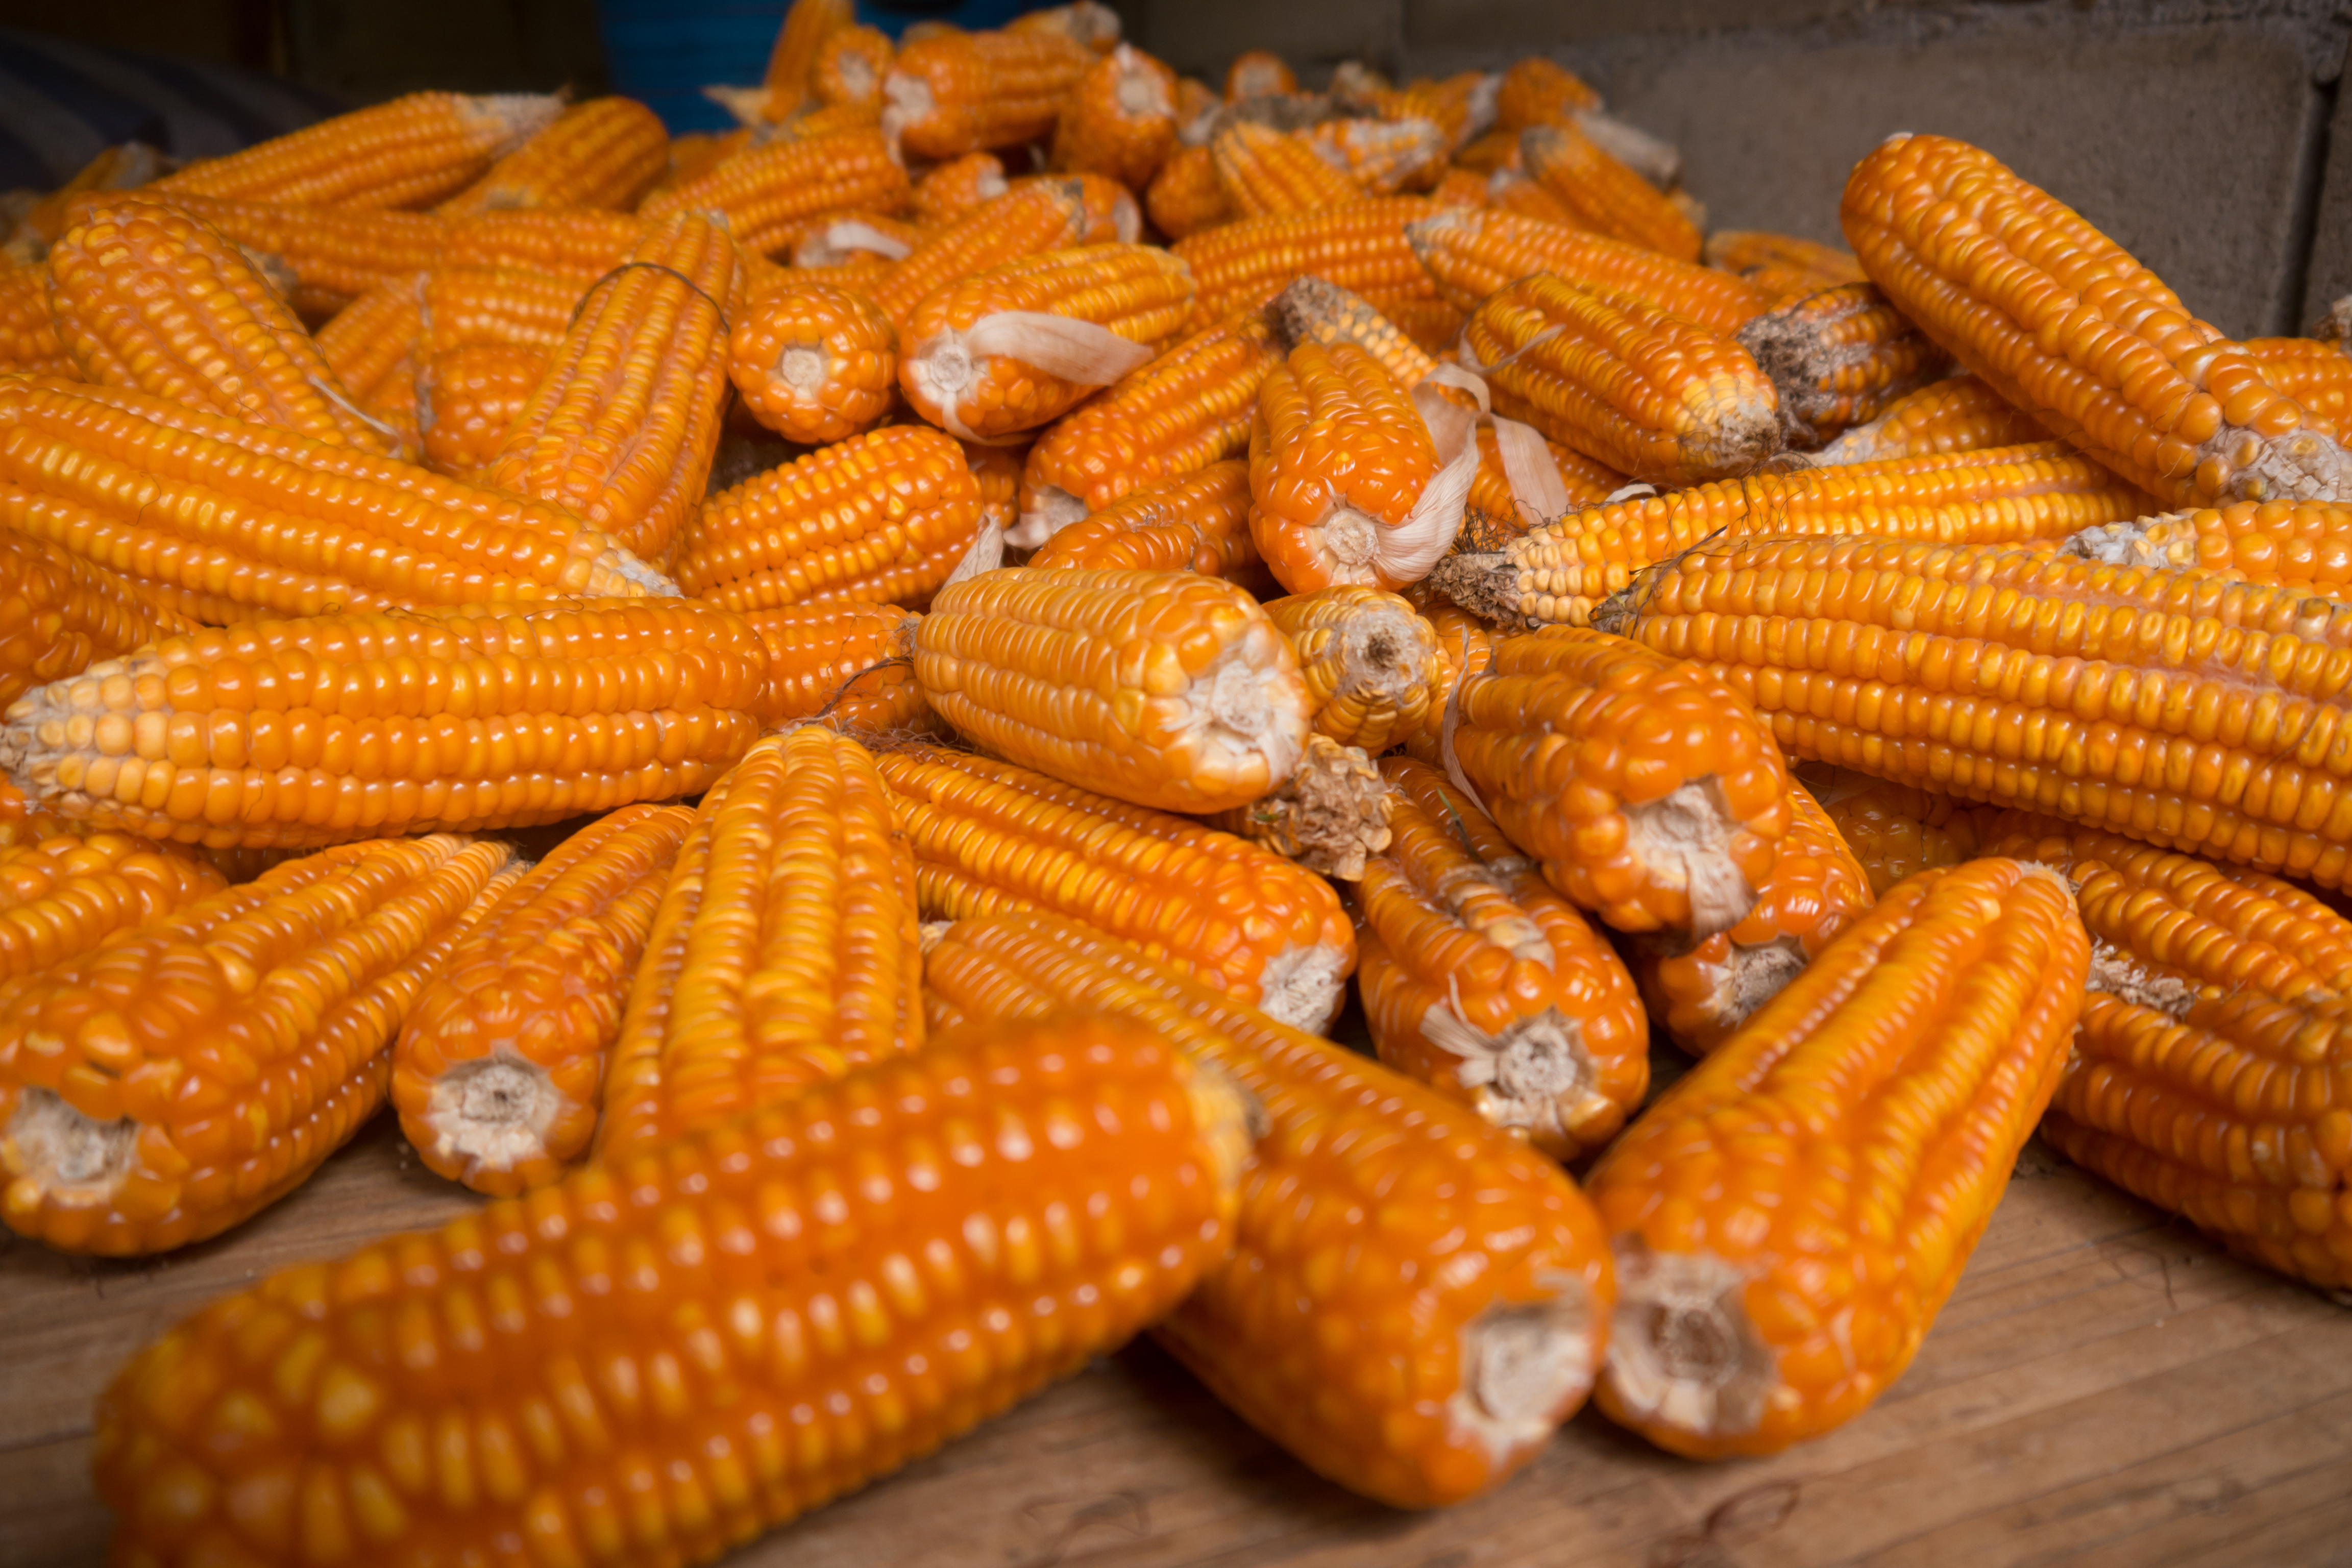
agriculture, background, cooking, corn, diet, dry, farm, farming, field, food, fresh, harvest, health, healthy, ingredient, meal, natural, nature, orange, organic, plant, pods, rail, raw, seed, sun, surface, sweet, tasty, texture, vegetable, wooden, yellow, corn on the cob, corn kernels, sweet corn, cuisine, vegetarian food, produce, dish, mexican food, hominy, food grain